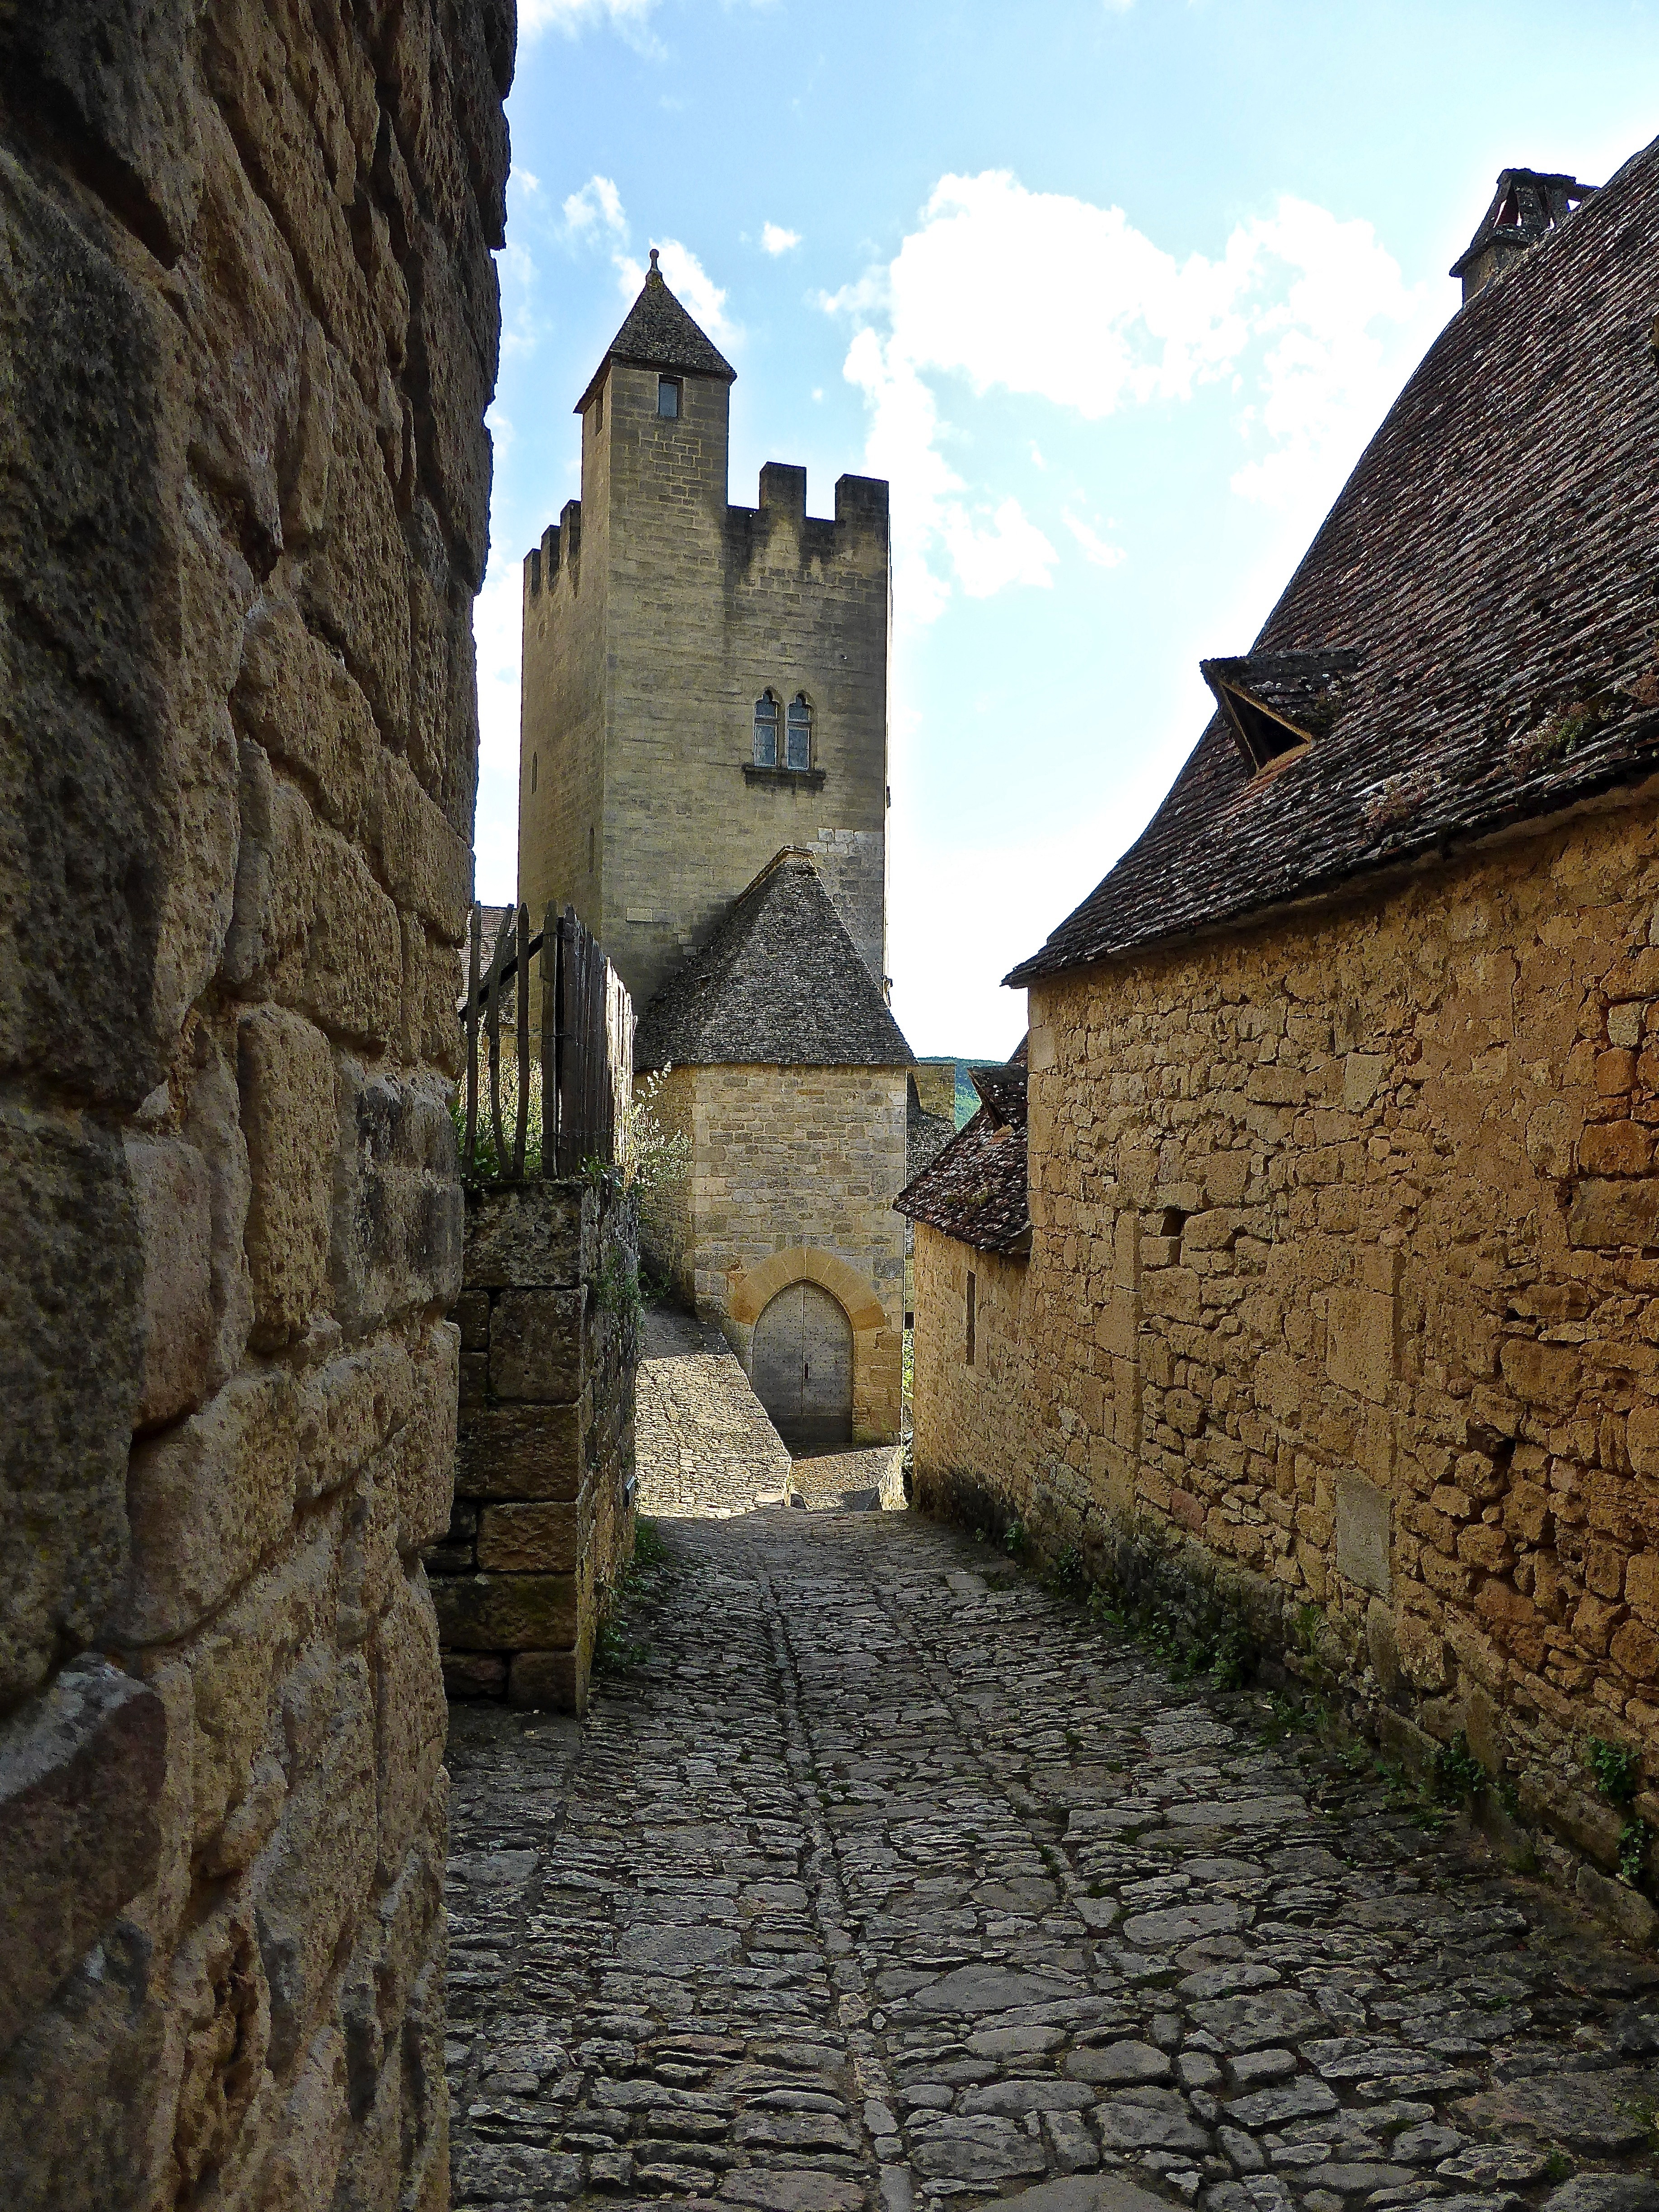
road, street, town, building, chateau, alley, cobblestone, wall, stone, narrow, dark, village, castle, rocky, alleyway, fortification, lonely, tourism, lane, waterway, ruins, picturesque, monastery, middle ages, dark alley, ancient history, back alley